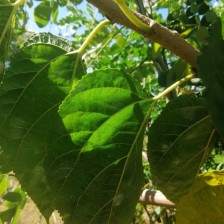
Variety: BlackAustralia